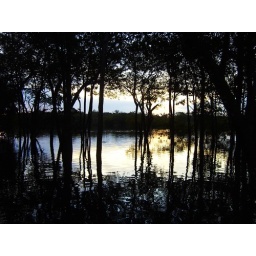
Late afternoon view from where we bathe and play in the water (:This river couldn't be more beautiful.